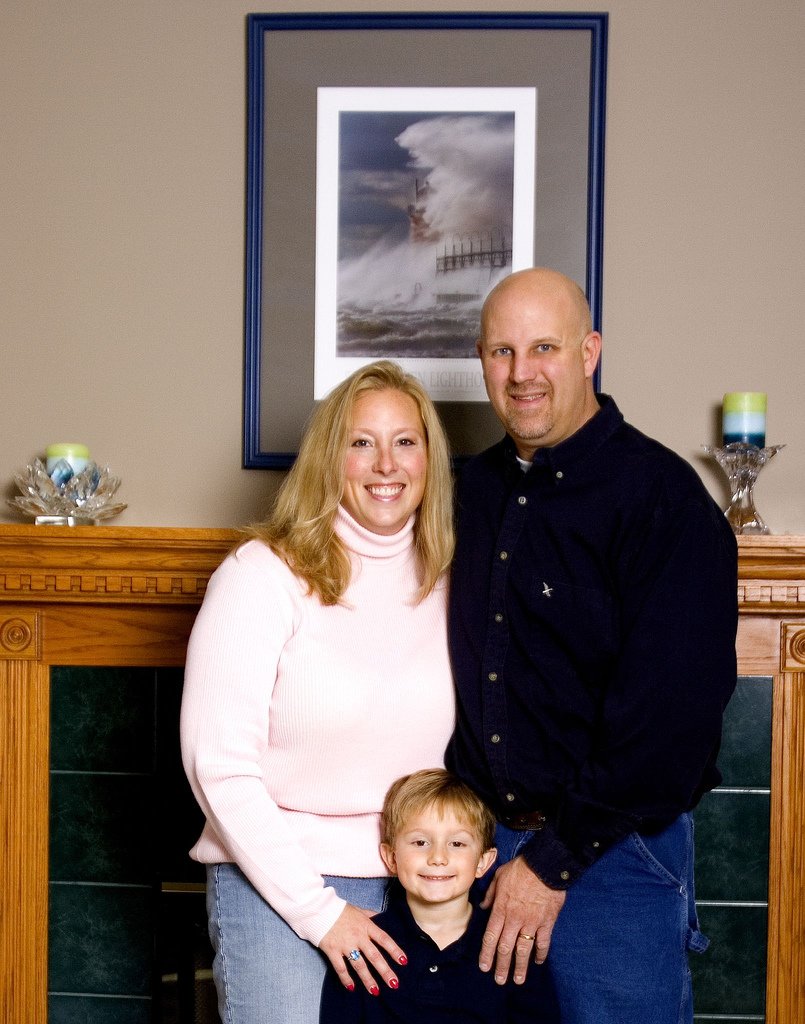
Label: not_food